Pieter Verbrugghen the Younger

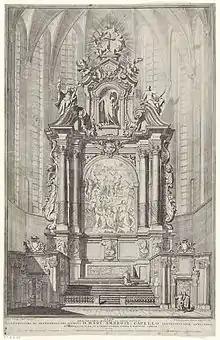
Design for main altar of the Antwerp St. Paul Church, 1670

Pieter Verbrugghen the Younger or Pieter Verbrugghen II (1648, Antwerp – after 1691, Antwerp) was a Flemish sculptor, draughtsman, etcher and stone merchant.